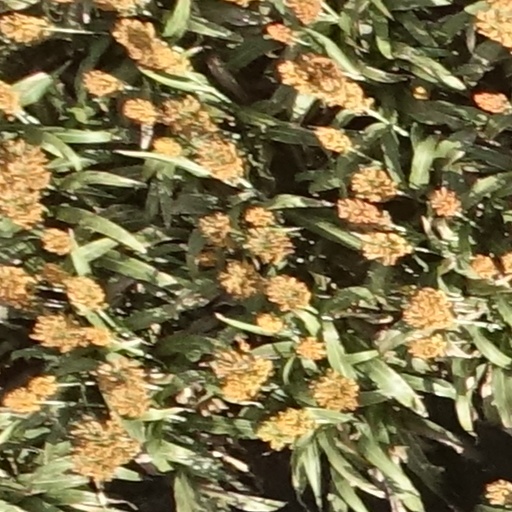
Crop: sorghum